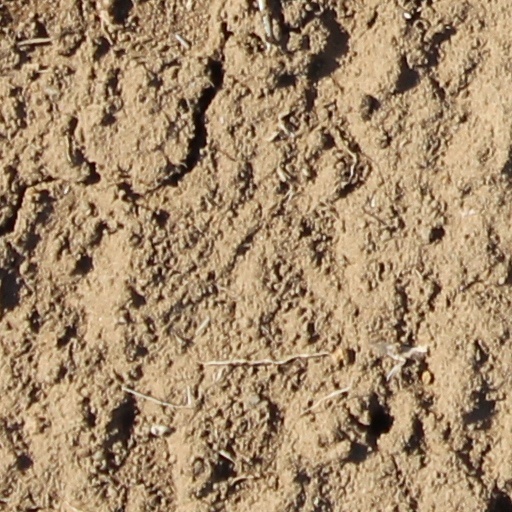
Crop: wheat